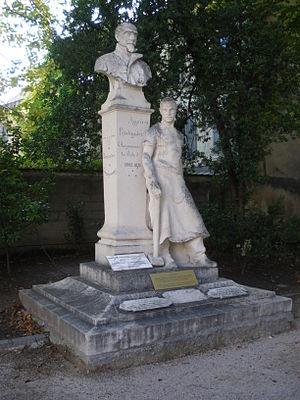
Statue d'Agricol Perdiguier, Square Agricol à Avignon, Vaucluse, France
Agricol Perdiguier, né le 3 décembre 1805 à Morières-lès-Avignon, à 7 km d'Avignon, mort le 26 mars 1875, est un compagnon menuisier du tour de France dit Avignonnais la Vertu, écrivain et député français.
Cet article recense les œuvres d'art dans l'espace public de Vaucluse, en France.
De nombreuses personnalités sont liées à l'histoire du territoire d'Avignon et de sa ville. Qu’ils y soient nés ou simplement fortement liés, on trouve des personnalités religieuses comme des papes ou des cardinaux, des personnalités politiques présentes ou passées, des militaires, des sportifs, des artistes, qu’ils soient sculpteurs, peintres, bâtisseurs, chanteurs, écrivains et poètes dont plusieurs membres du Félibrige.
Morières-lès-Avignon est une commune française située dans le département de Vaucluse, en région Provence-Alpes-Côte d'Azur. La ville est limitrophe d'Avignon et fait partie du Grand Avignon.